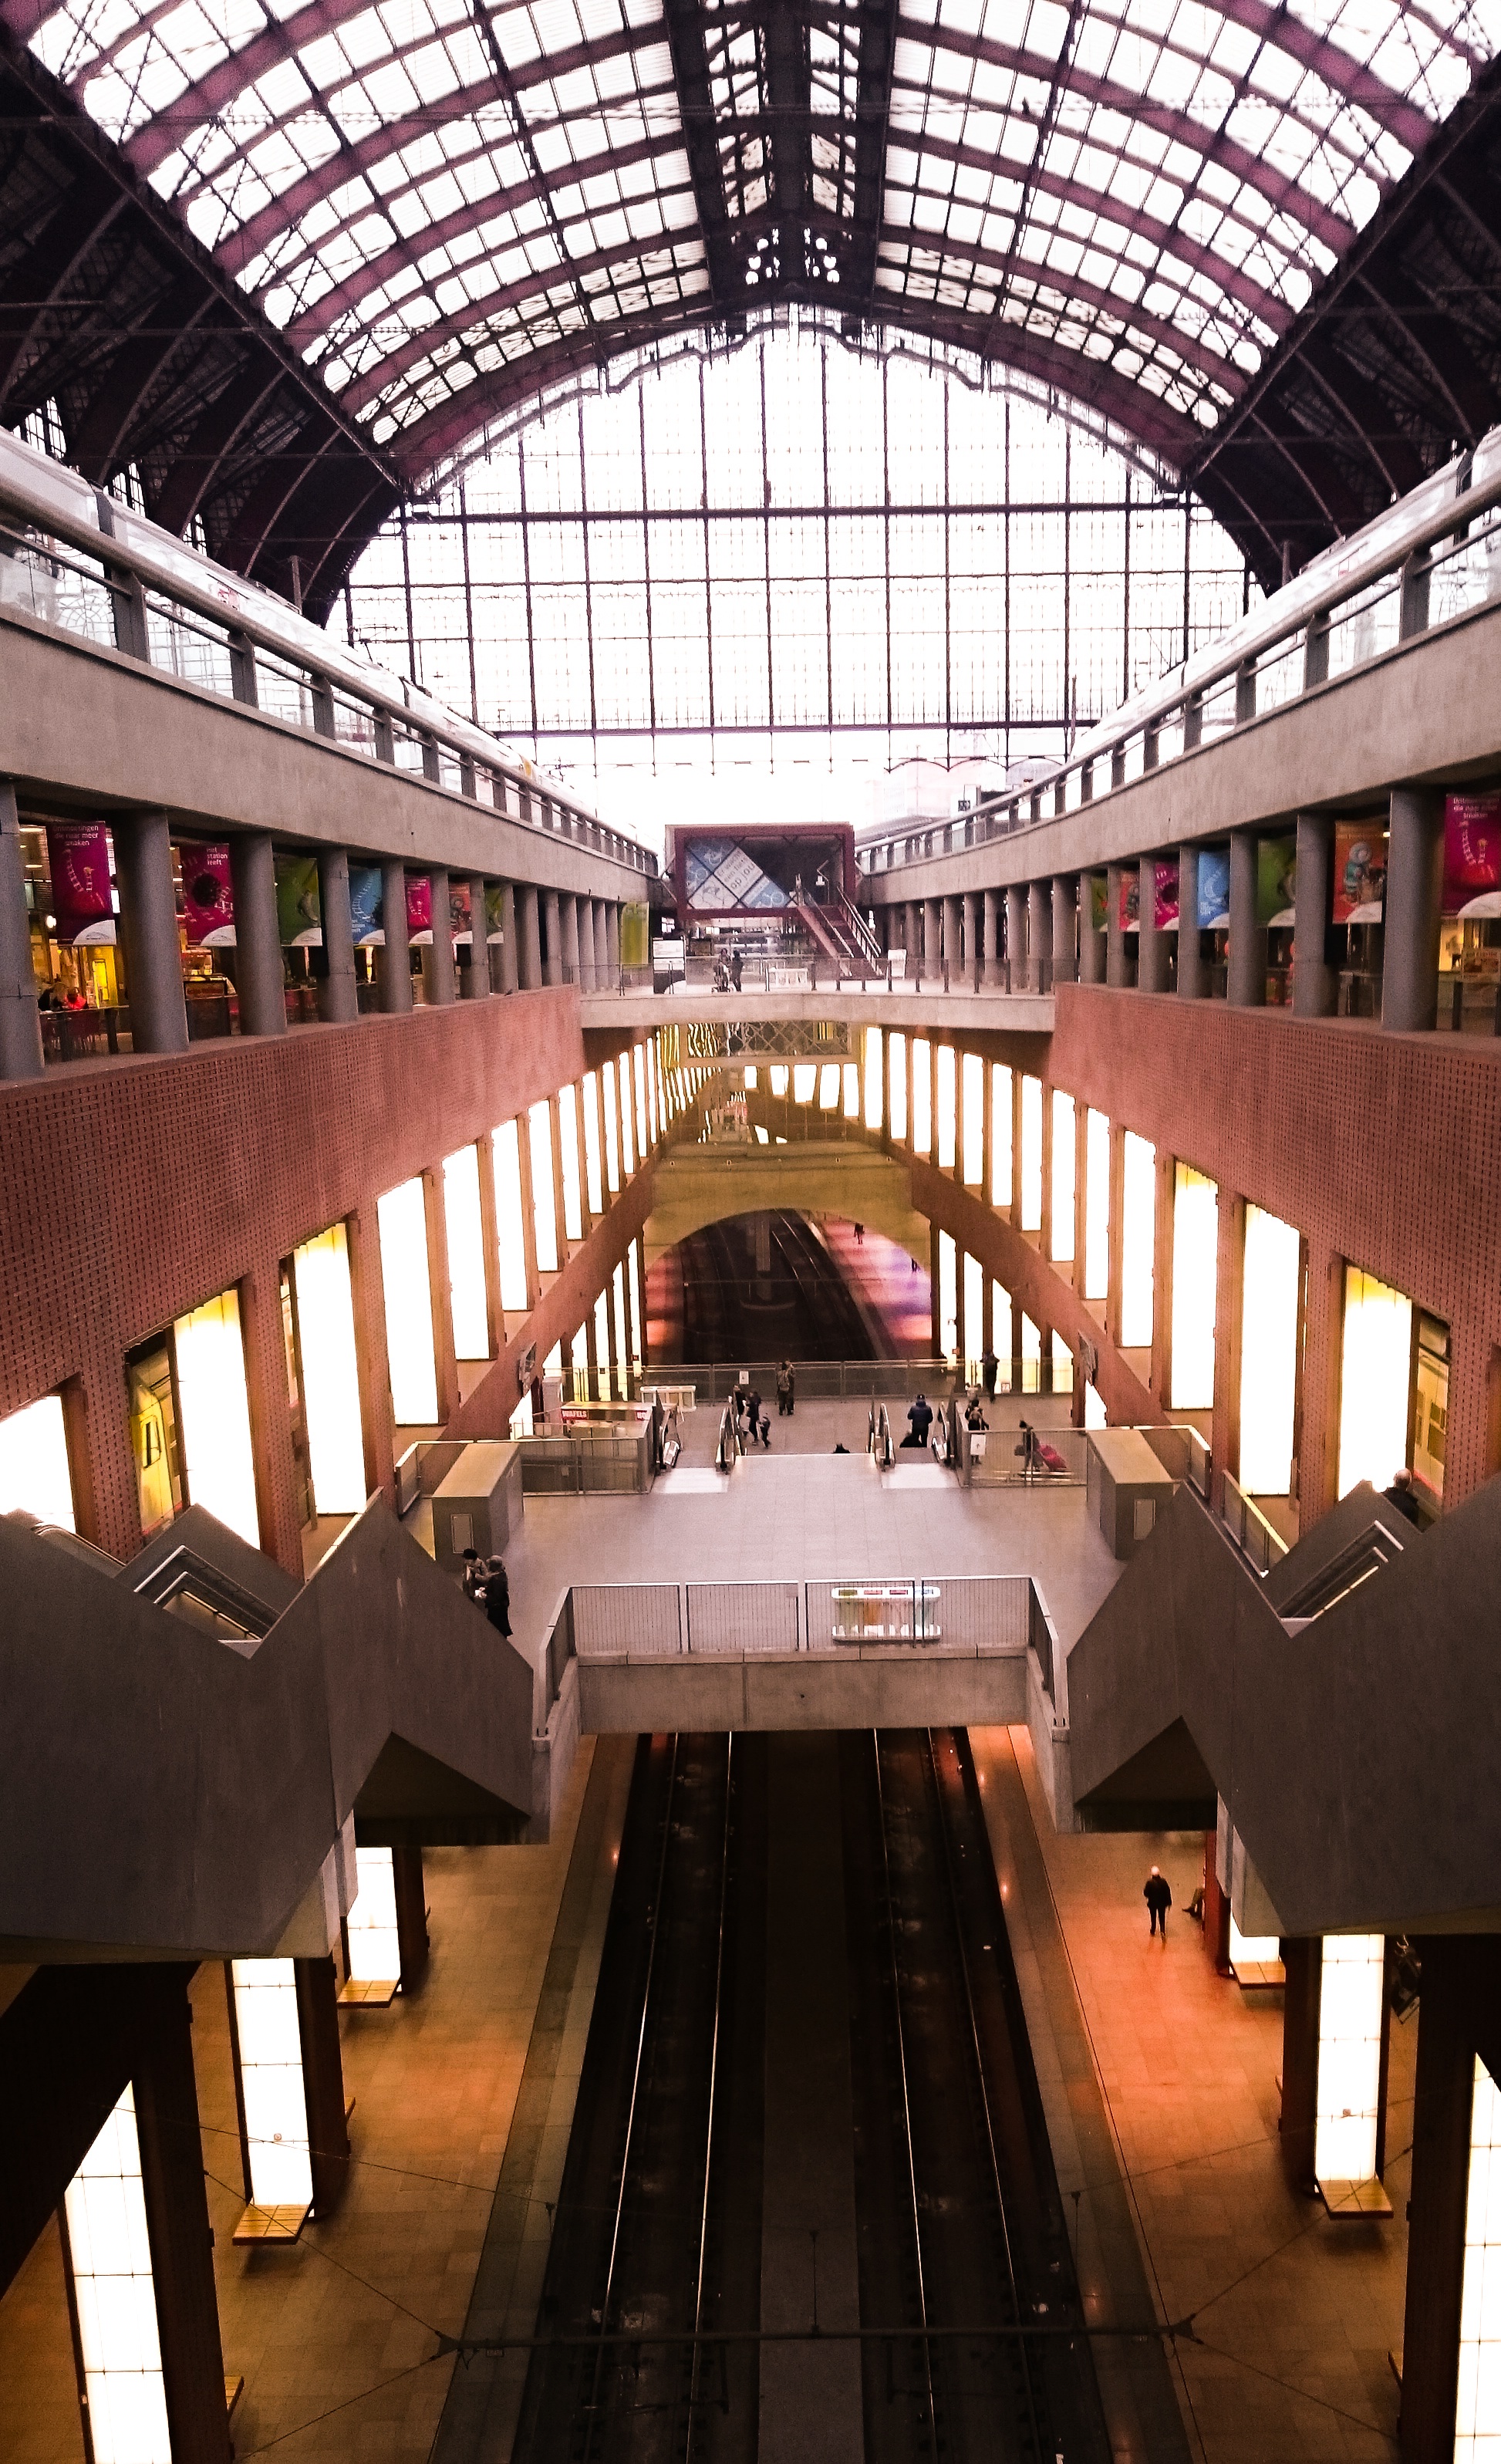
architecture, building, interior design, aisle, design, symmetry, tourist attraction